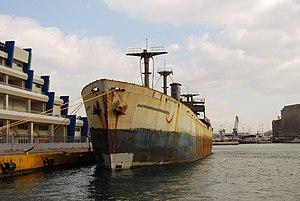
L′Arthur M. Huddell est un Liberty ship construit en 1943 aux chantiers St. Johns River Shipbuilding de Jacksonville pour l′US Navy.